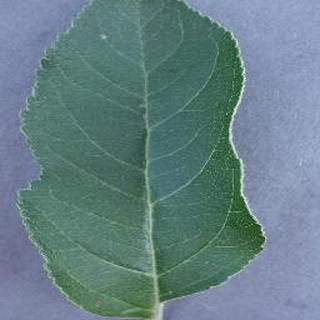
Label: healthy_apple